Old Belleair Town Hall

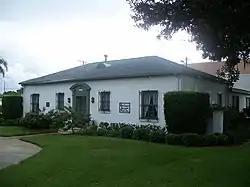

The Old Belleair Town Hall (also known as the Belleair Garden Club) is a historic site in Belleair, Florida. It is located at 903 Ponce de Leon Boulevard. On May 6, 1994, it was added to the U.S. National Register of Historic Places. The current Town Hall is located next door at 901 Ponce de Leon Boulevard.